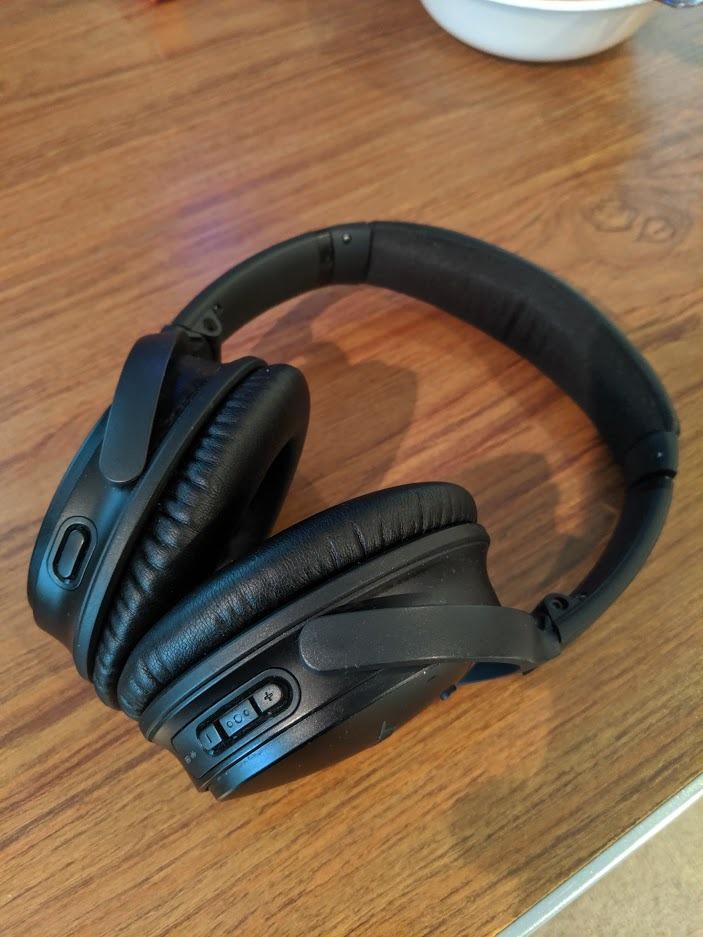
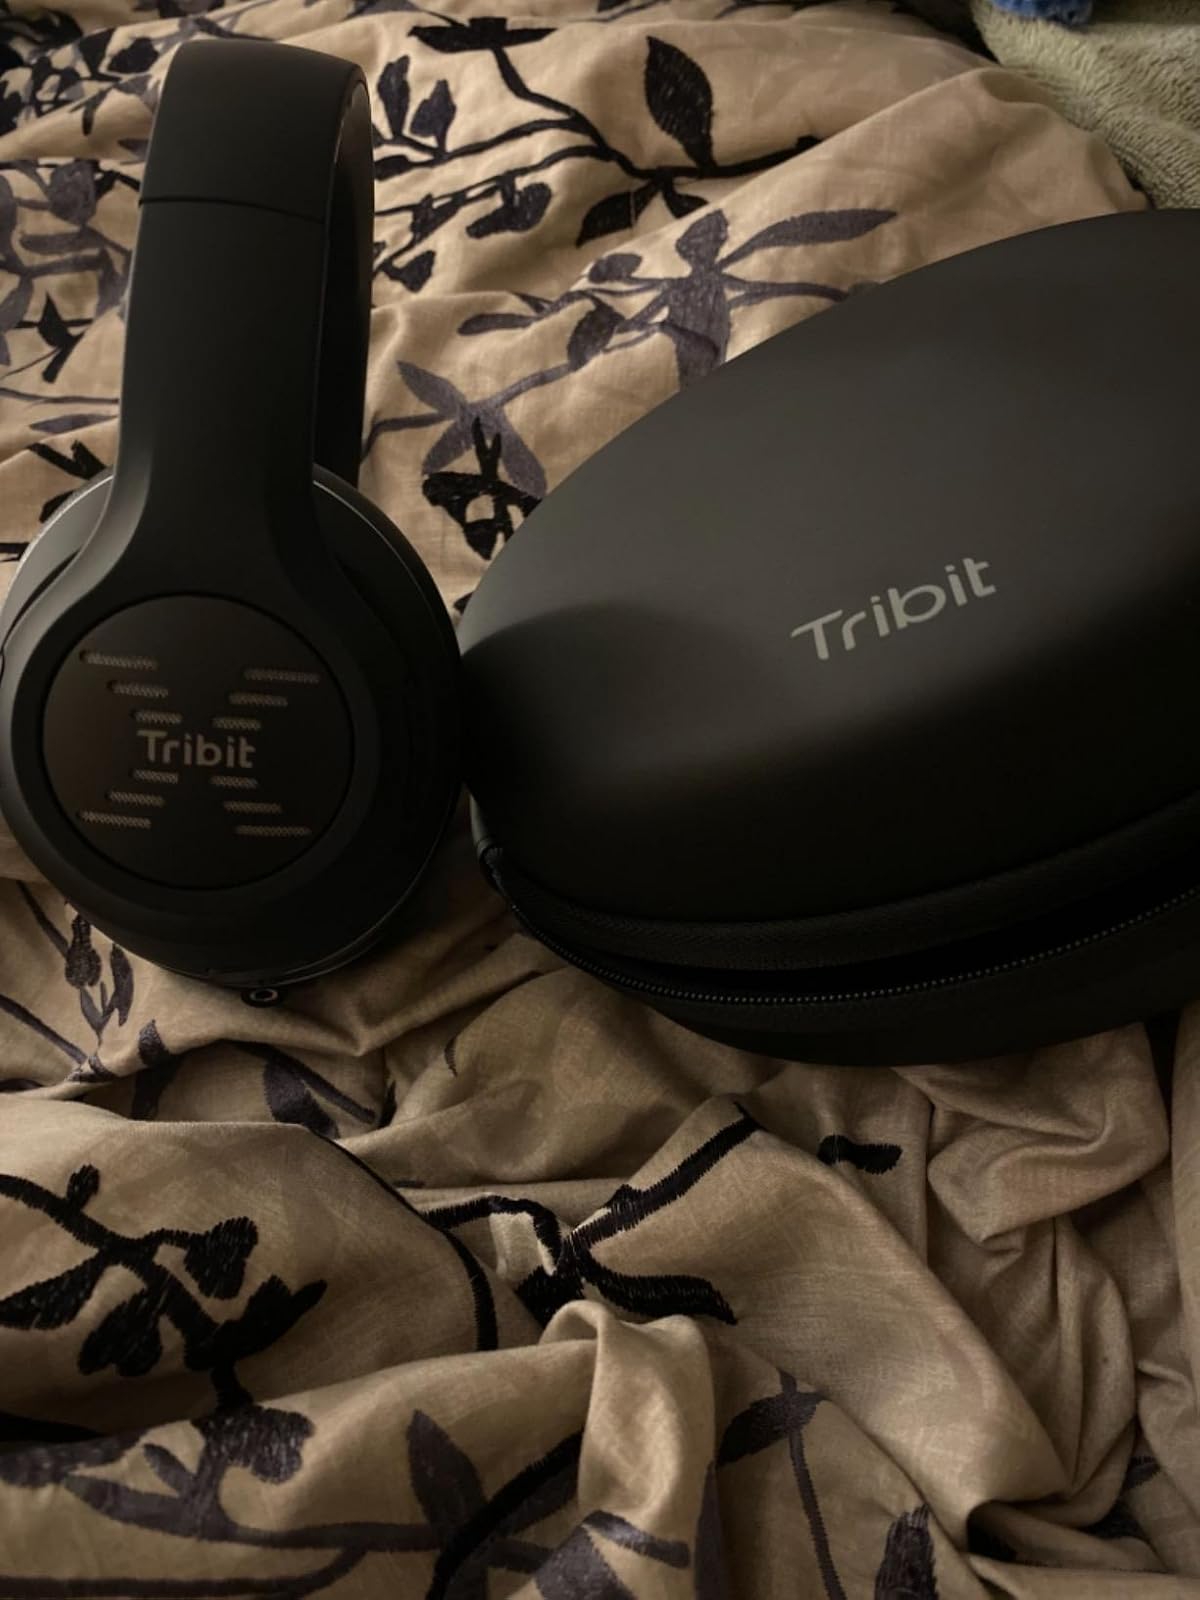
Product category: headphones
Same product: no